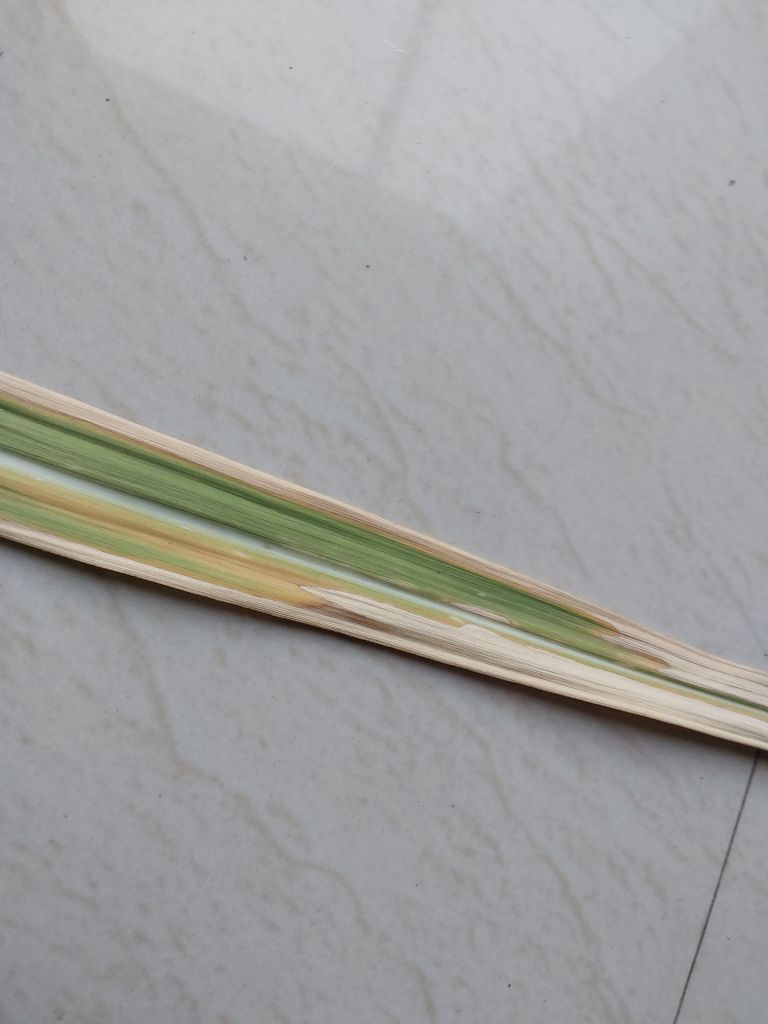
Label: Banded Chlorosis